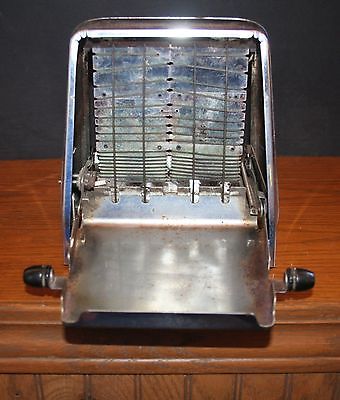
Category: toaster